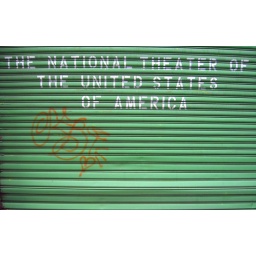
Detail from a green, garage-style door on a building in DUMBO, Brooklyn. Impressive name; not so impressive digs.